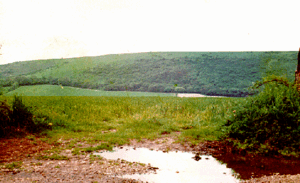
Kaninbjerget
Bakken Watership Down i England, der har lagt navn til romanens engelske titel.
Kaninbjerget er en roman af Richard Adams. Den er tænkt som en børnebog og faktisk skrevet til Adams' egne børn, men kan i høj grad også give læseoplevelser til voksne.